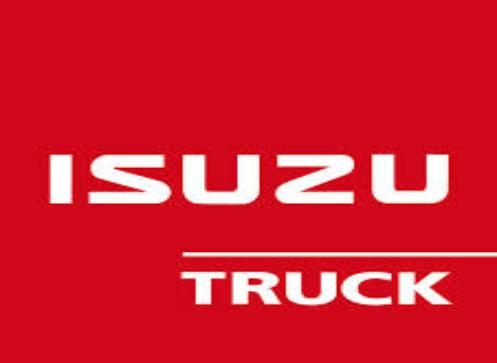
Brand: Isuzu-2
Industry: Transportation